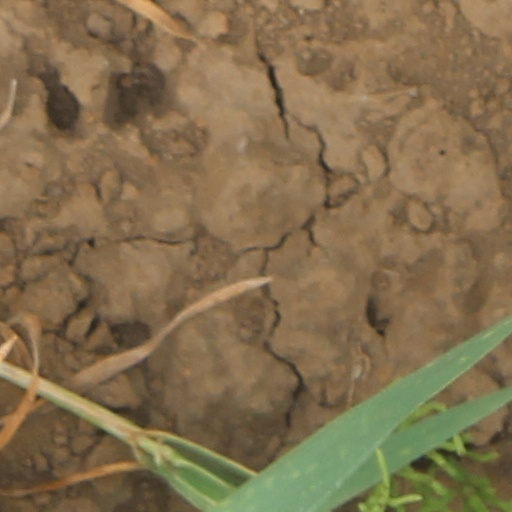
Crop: wheat